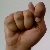
The image shows a hand gesture representing the letter 'T' in Indian Sign Language.